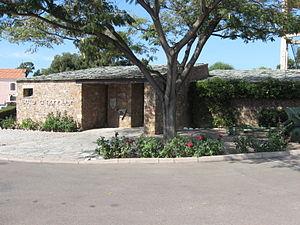
Musée du 2e Régiment étranger de parachutistes à Calvi, Corse (France)
Le musée de la Légion étrangère, situé à Aubagne en France, présente l'histoire et les faits d'armes de cette institution au travers de ses collections et expositions. Il accueille chaque année de nombreux visiteurs, ainsi que des scolaires et des expositions temporaires.
Le 2ᵉ régiment étranger de parachutistes, seul régiment parachutiste de la Légion étrangère encore en activité, est l'un des quatre régiments d'infanterie de la 11ᵉ Brigade Parachutiste. La 11ᵉ BP est une brigade légère et mobile, capable en cas d'urgence, d'être projetée dans le monde entier afin de répondre à une situation de crise. Elle est spécialisée dans les opérations aéroportées et l'assaut par air.
Le camp Raffalli est un camp militaire de l'armée de terre française. Il est situé sur les communes de Calenzana et de Calvi en Haute-Corse. Il sert de garnison et de terrain de manœuvre au 2ᵉ régiment étranger de parachutistes et au Groupement de soutien de la base de défense de Calvi.